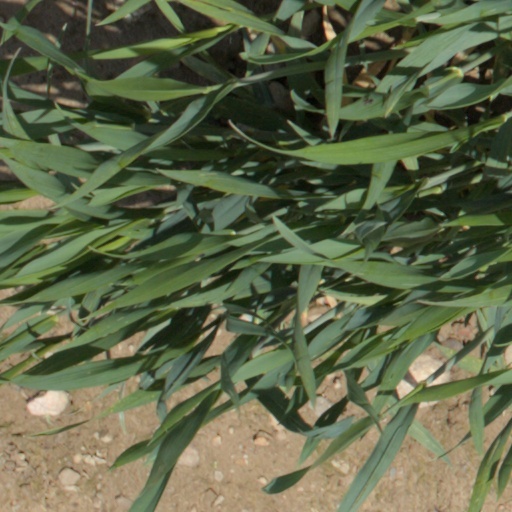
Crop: wheat